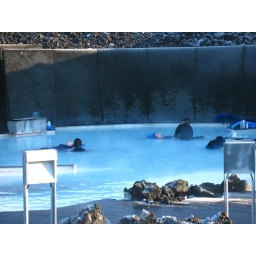
massage in the water at the blue lagoon